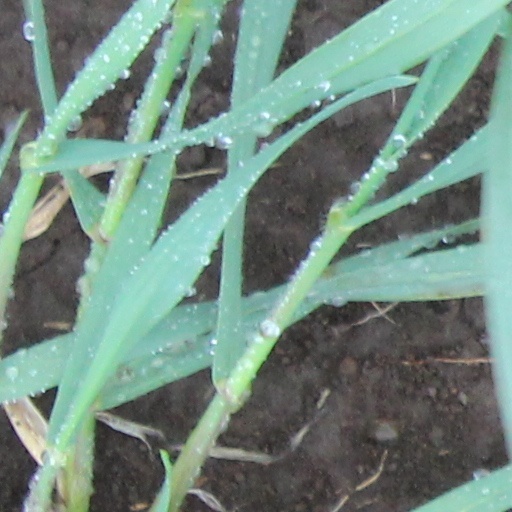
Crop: wheat